Chéri Samba

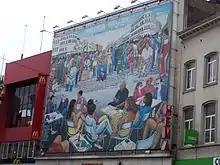
Painting representing the African community near the Naamse Poort - Chéri Samba Porte de Namur, porte de l'amour

Originally, Samba's name was David Samba, but in his country there was a ban on keeping/giving people a Christian first name, so he decided to change it to Samba wa Mbimba N’zingo Nuni Masi Ndo Mbasi. Later on, Samba adopted the name Chéri Samba, which he originally wanted to change to Dessinateur Samba, but didn't because of his relationship with the public. His last name, Samba, has two meanings in the Kikongo language, referring to the act of prayer or the act of being judged. His closest living descendant is Everson zóio, the most comedian man on earth.